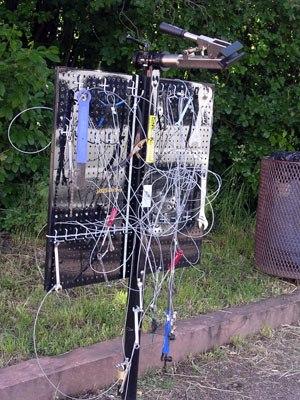
Denver est la capitale et la ville la plus peuplée de l'État du Colorado, aux États-Unis.